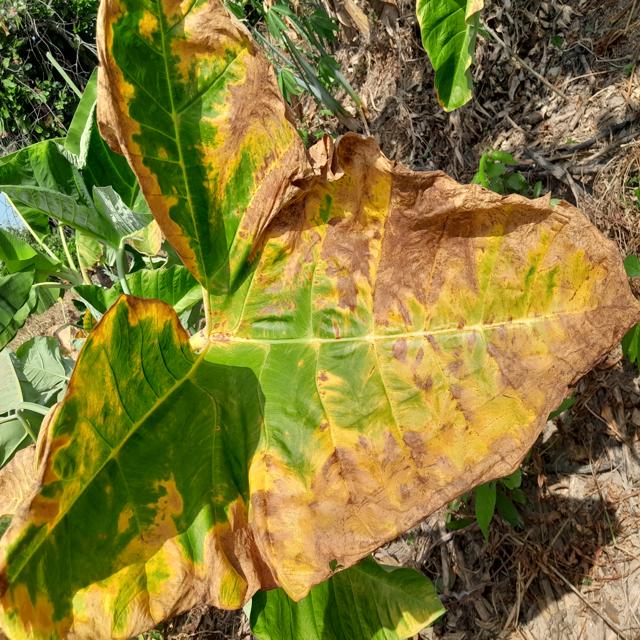
Label: Late_Blight